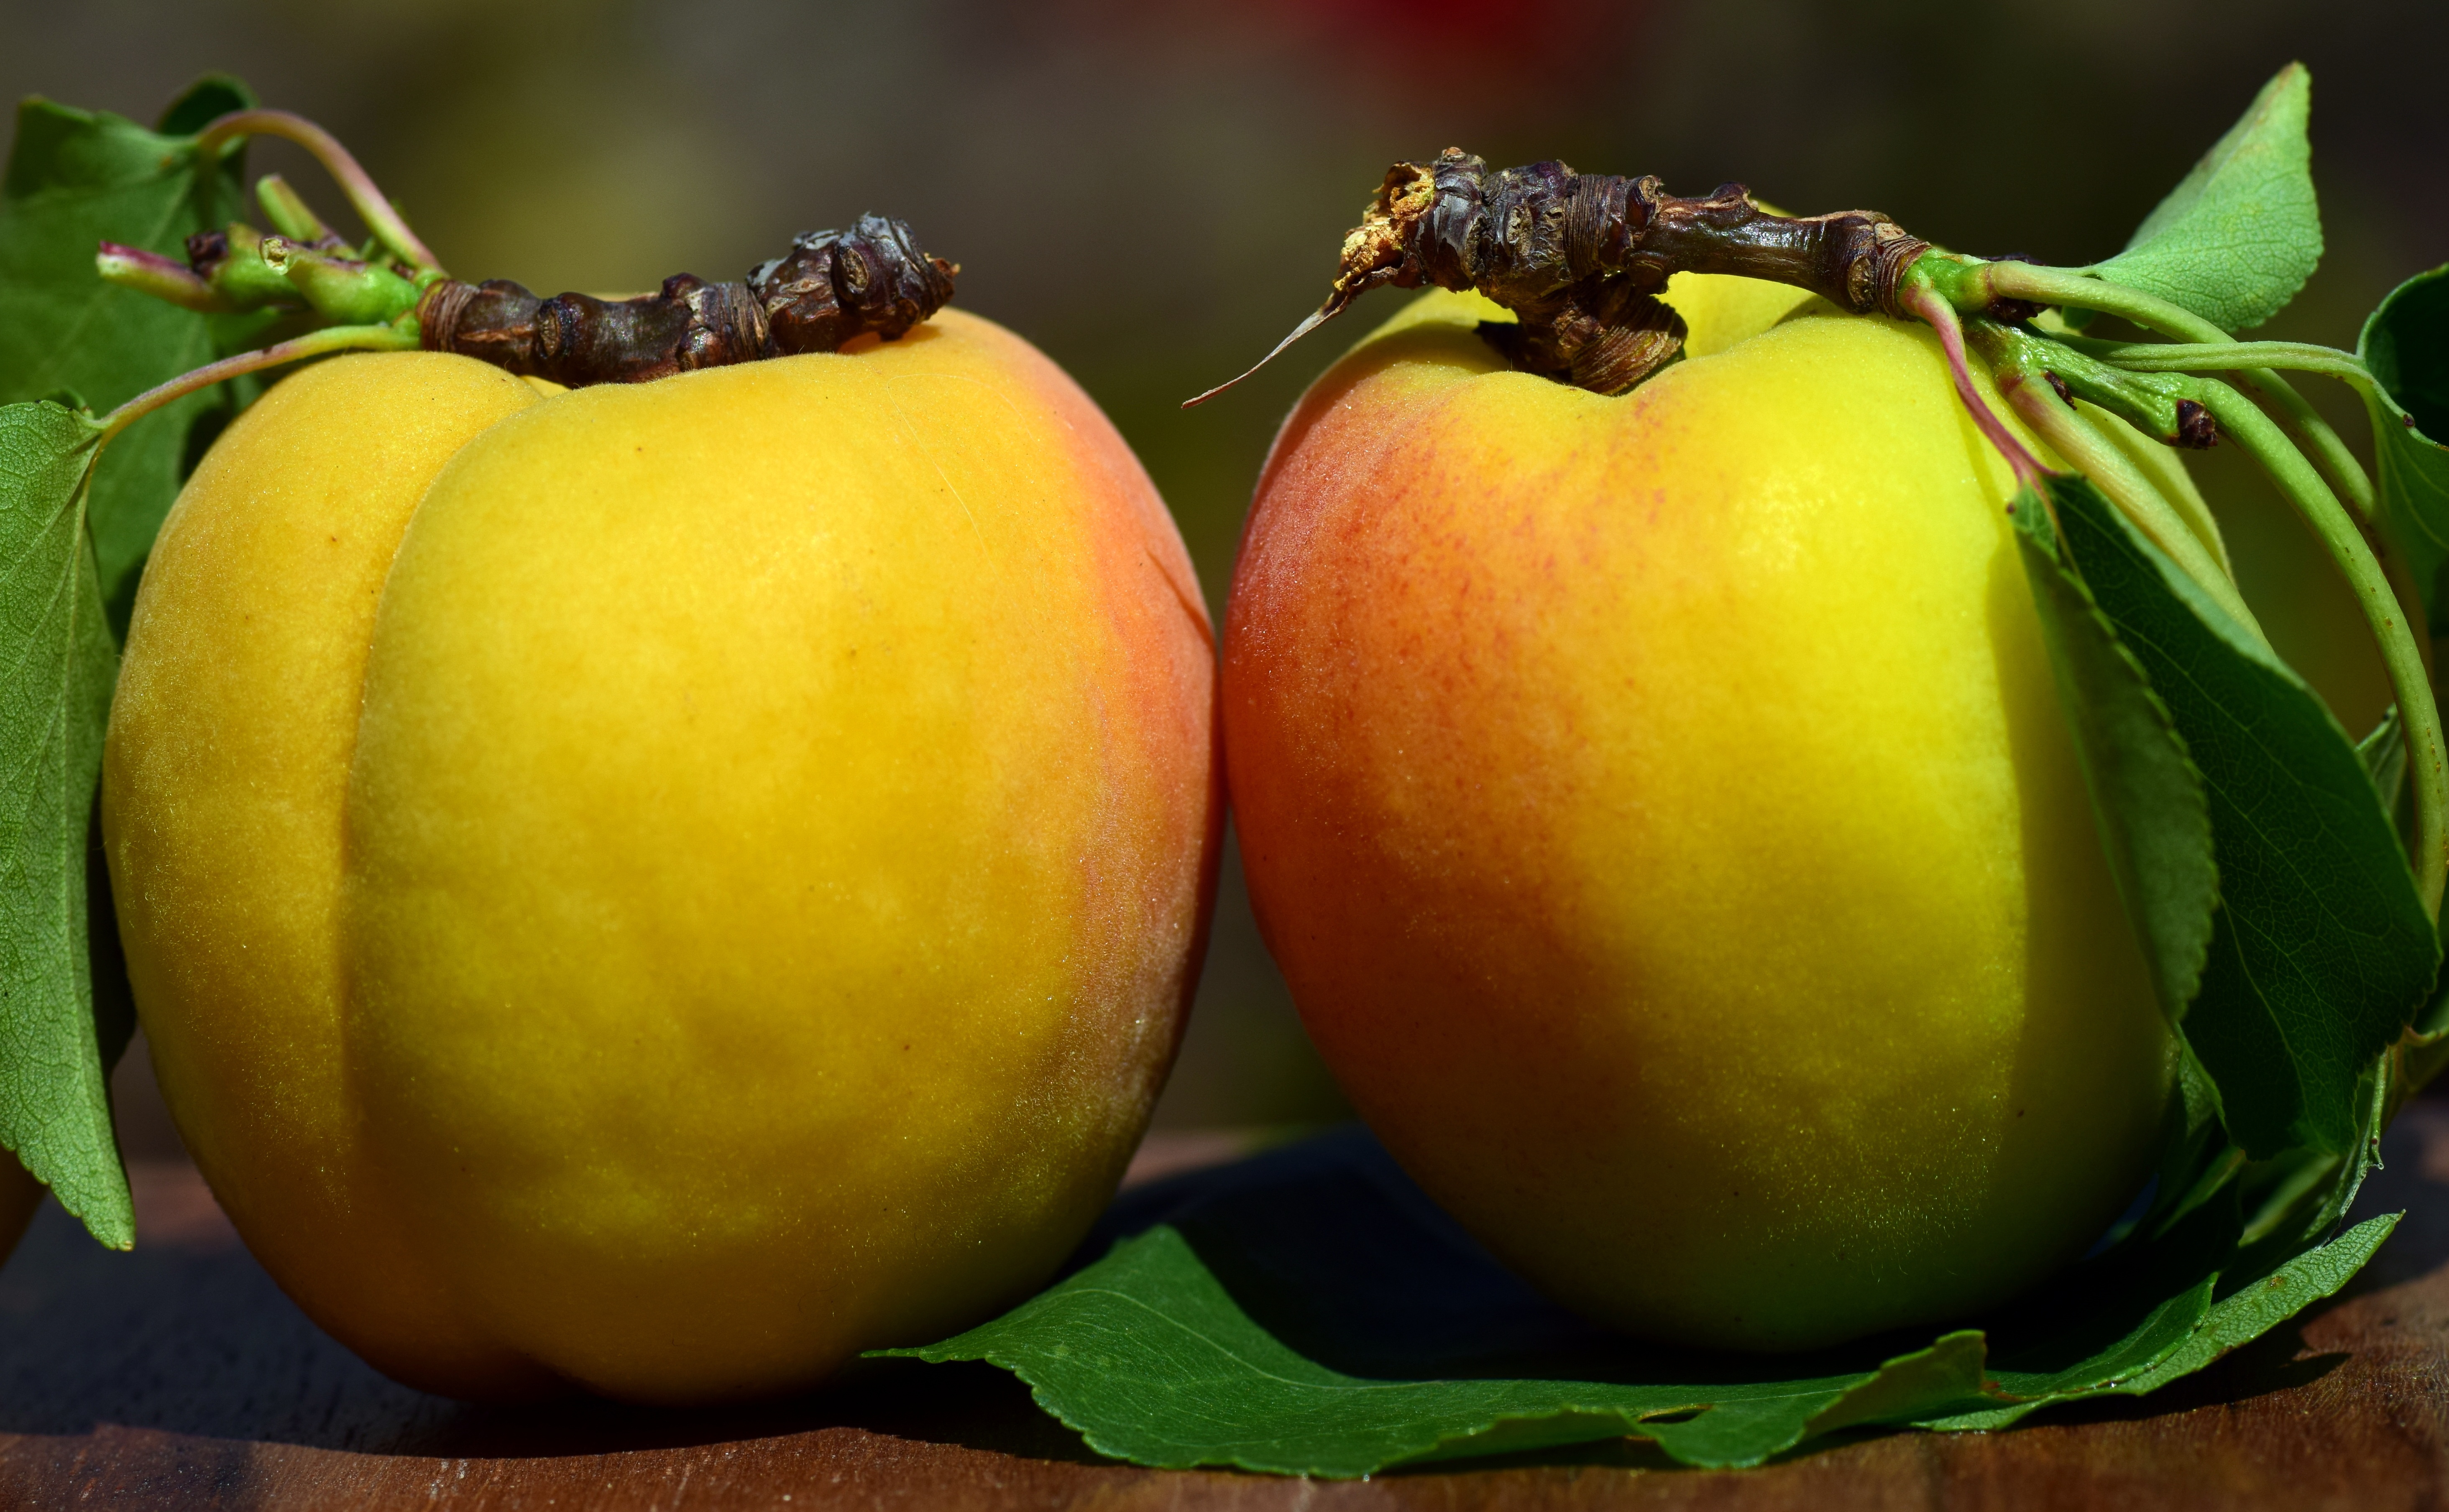
apple, plant, fruit, sweet, flower, summer, ripe, food, green, mediterranean, produce, yellow, healthy, close, eat, delicious, still life, fruit tree, fruits, vitamins, frisch, apricots, flowering plant, rose family, stone fruit, land plant